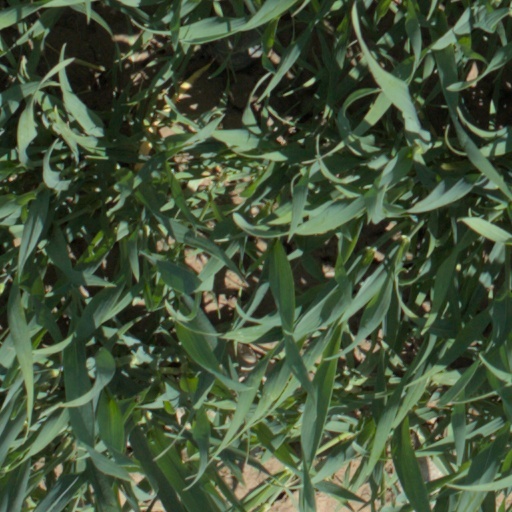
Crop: wheat